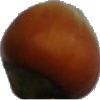
Label: Nut Forest 1